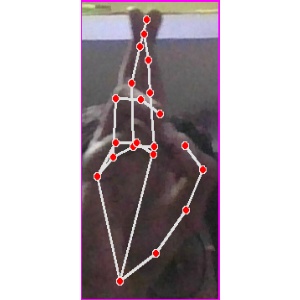
अक्षर: र